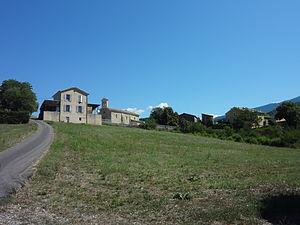
Nibles est une commune française, située dans le département des Alpes-de-Haute-Provence en région Provence-Alpes-Côte d'Azur.